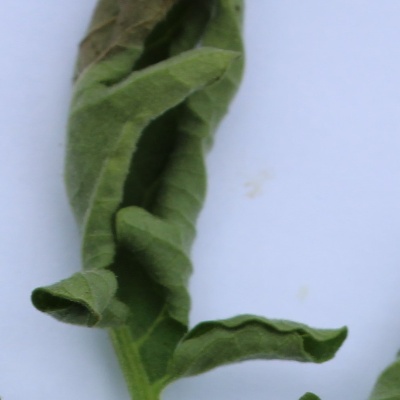
Crop: Tomato
Condition: leaf curl